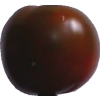
Label: tomato_maroon